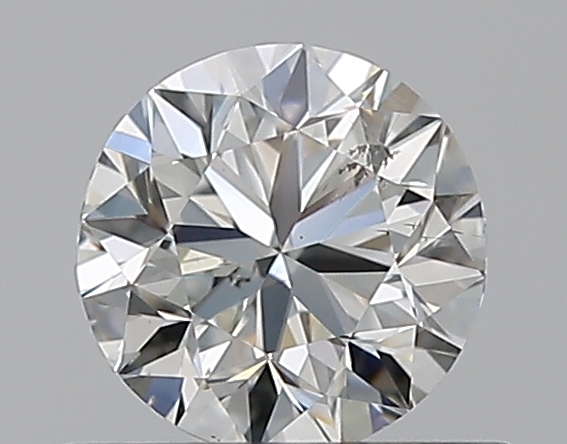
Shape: round
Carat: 0.5
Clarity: SI1
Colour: H
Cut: VG
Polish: EX
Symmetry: VG
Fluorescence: N
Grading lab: GIA
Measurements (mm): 4.94 x 4.96 x 3.18